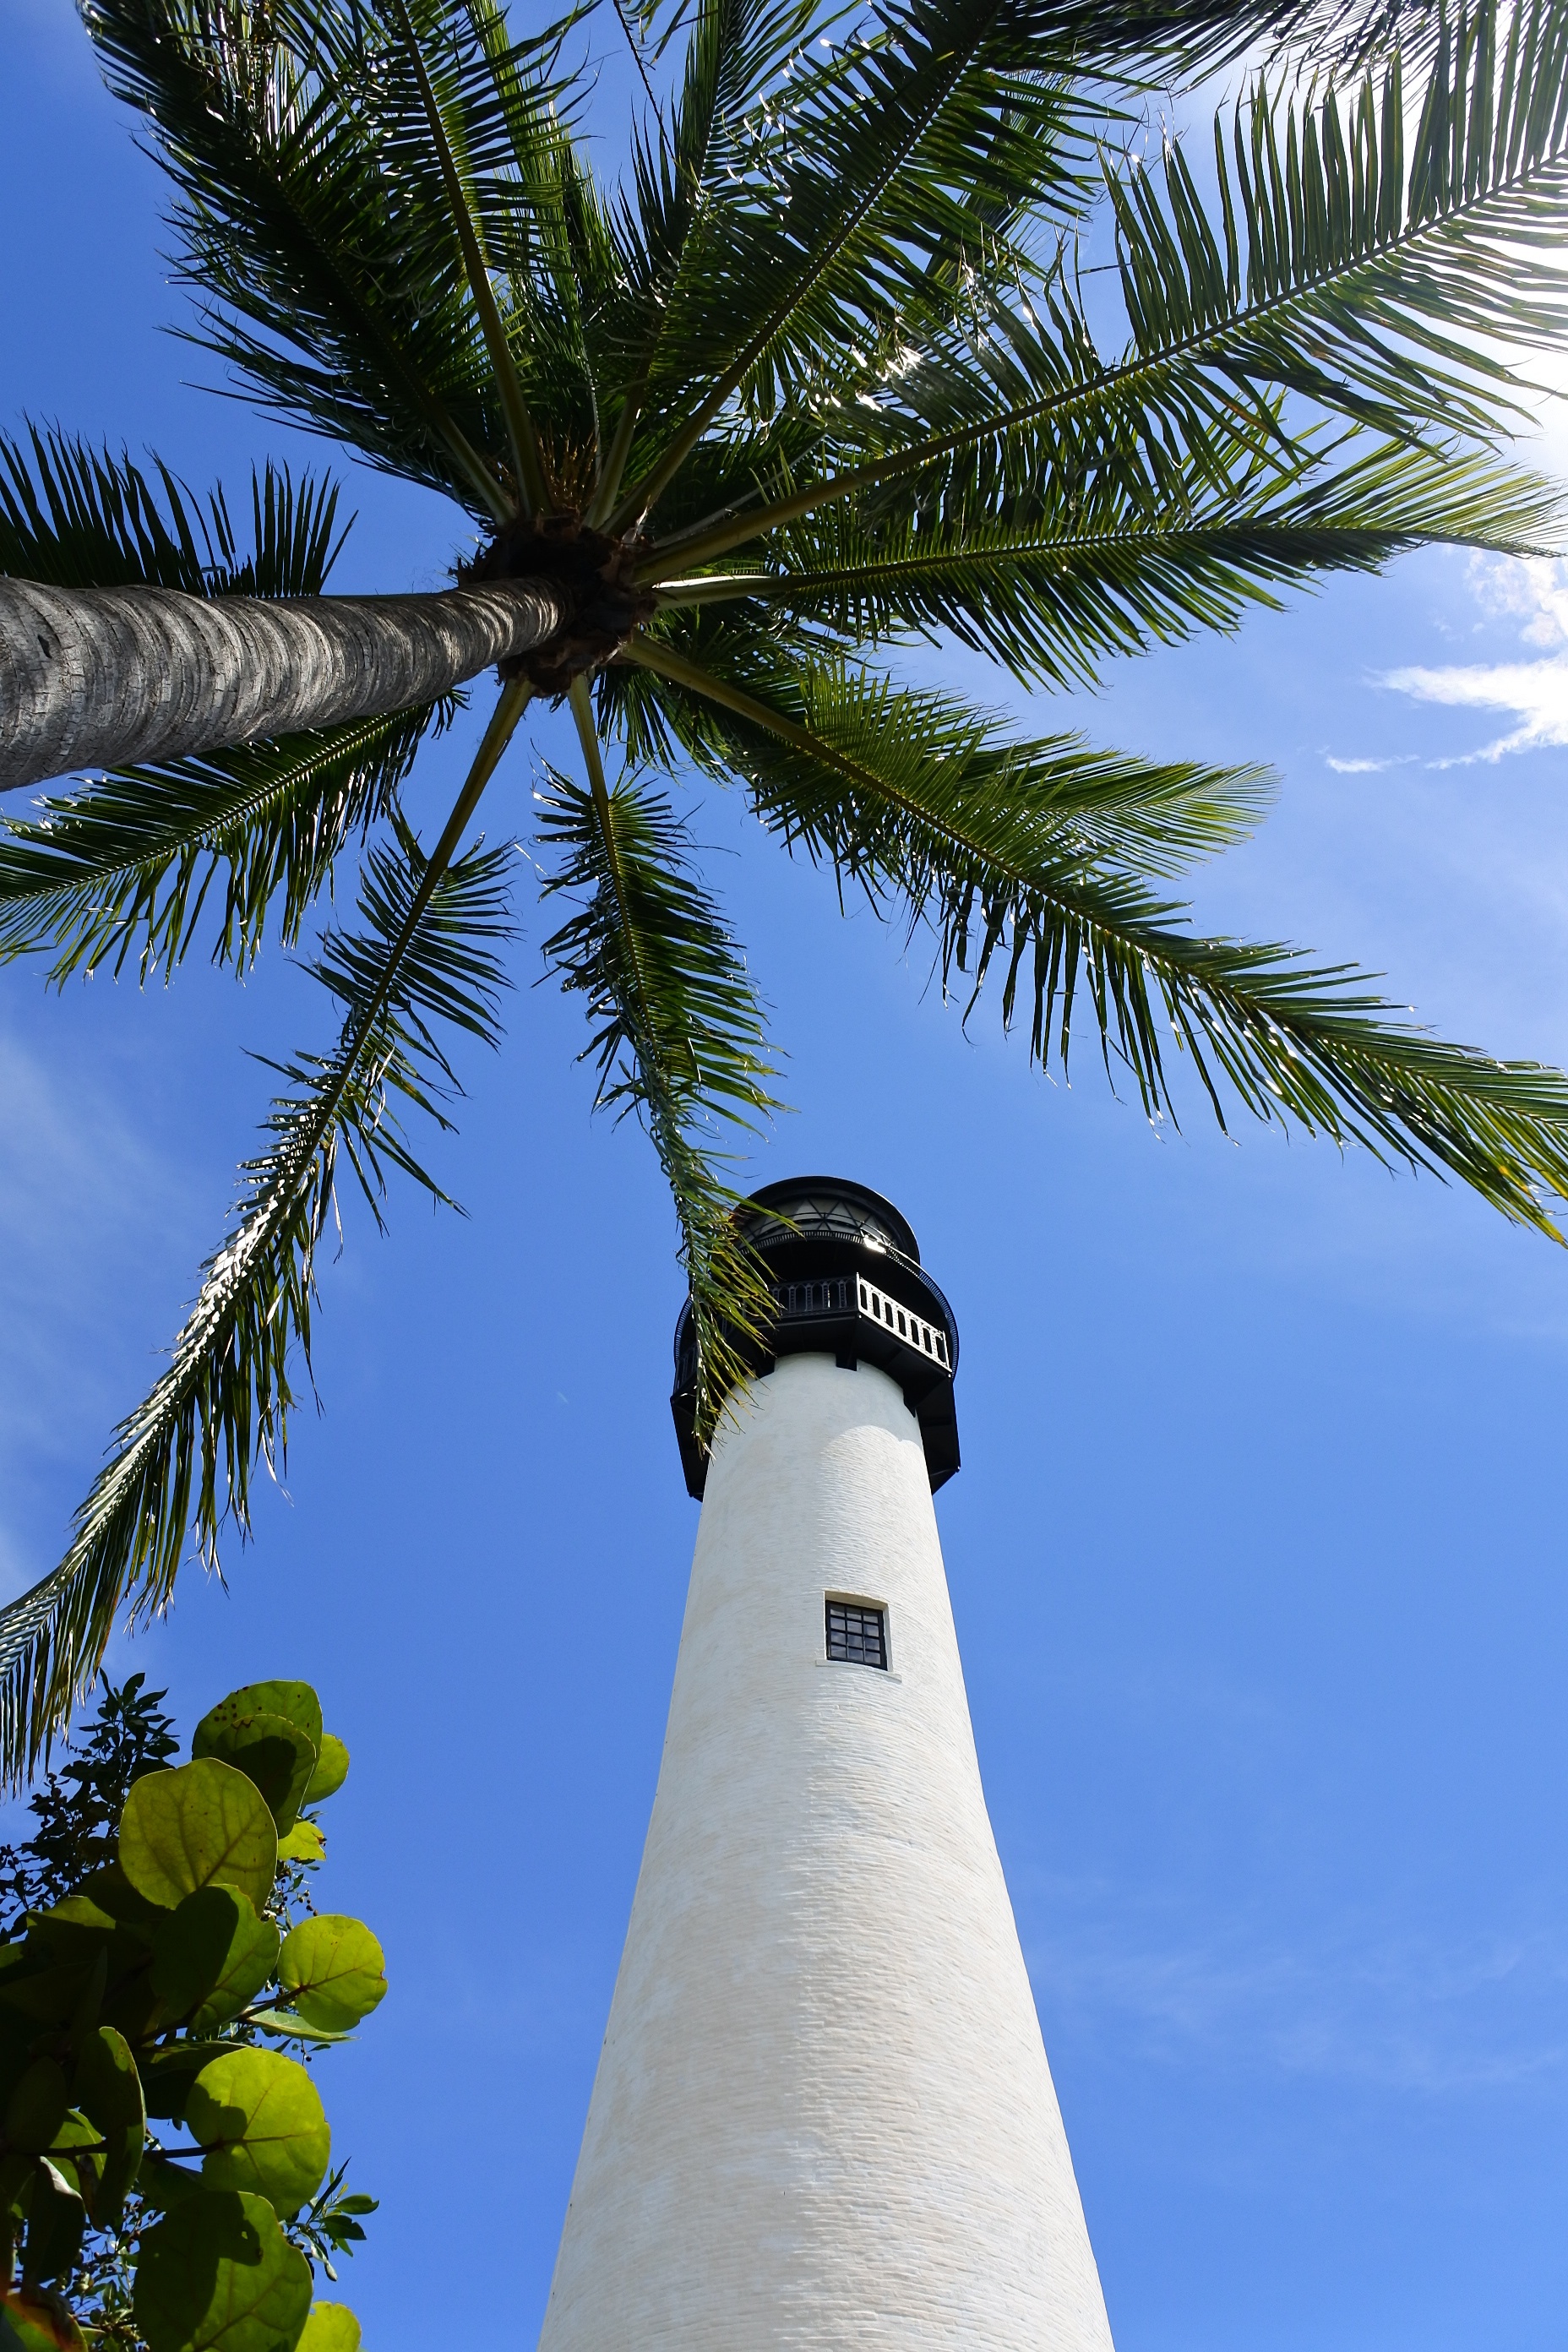
beach, sea, coast, tree, ocean, plant, flower, vacation, tower, blue, arecales, palm family